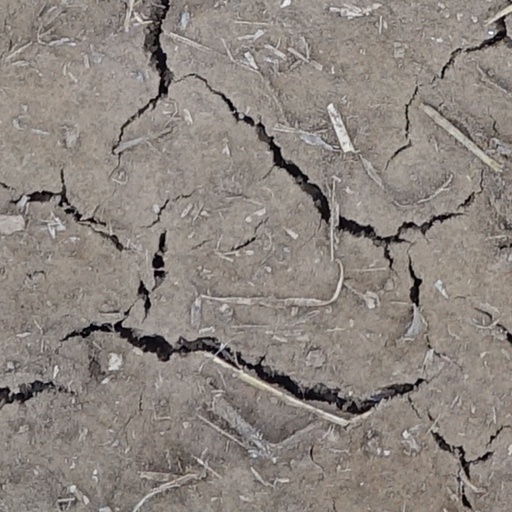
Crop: wheat